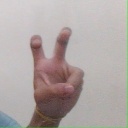
अक्षर: ई